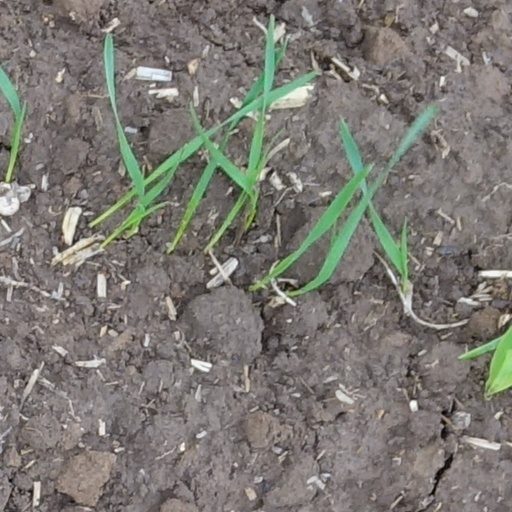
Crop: wheat